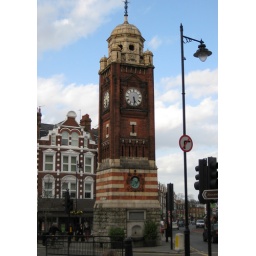
The clock tower in Crouch End built in1895.